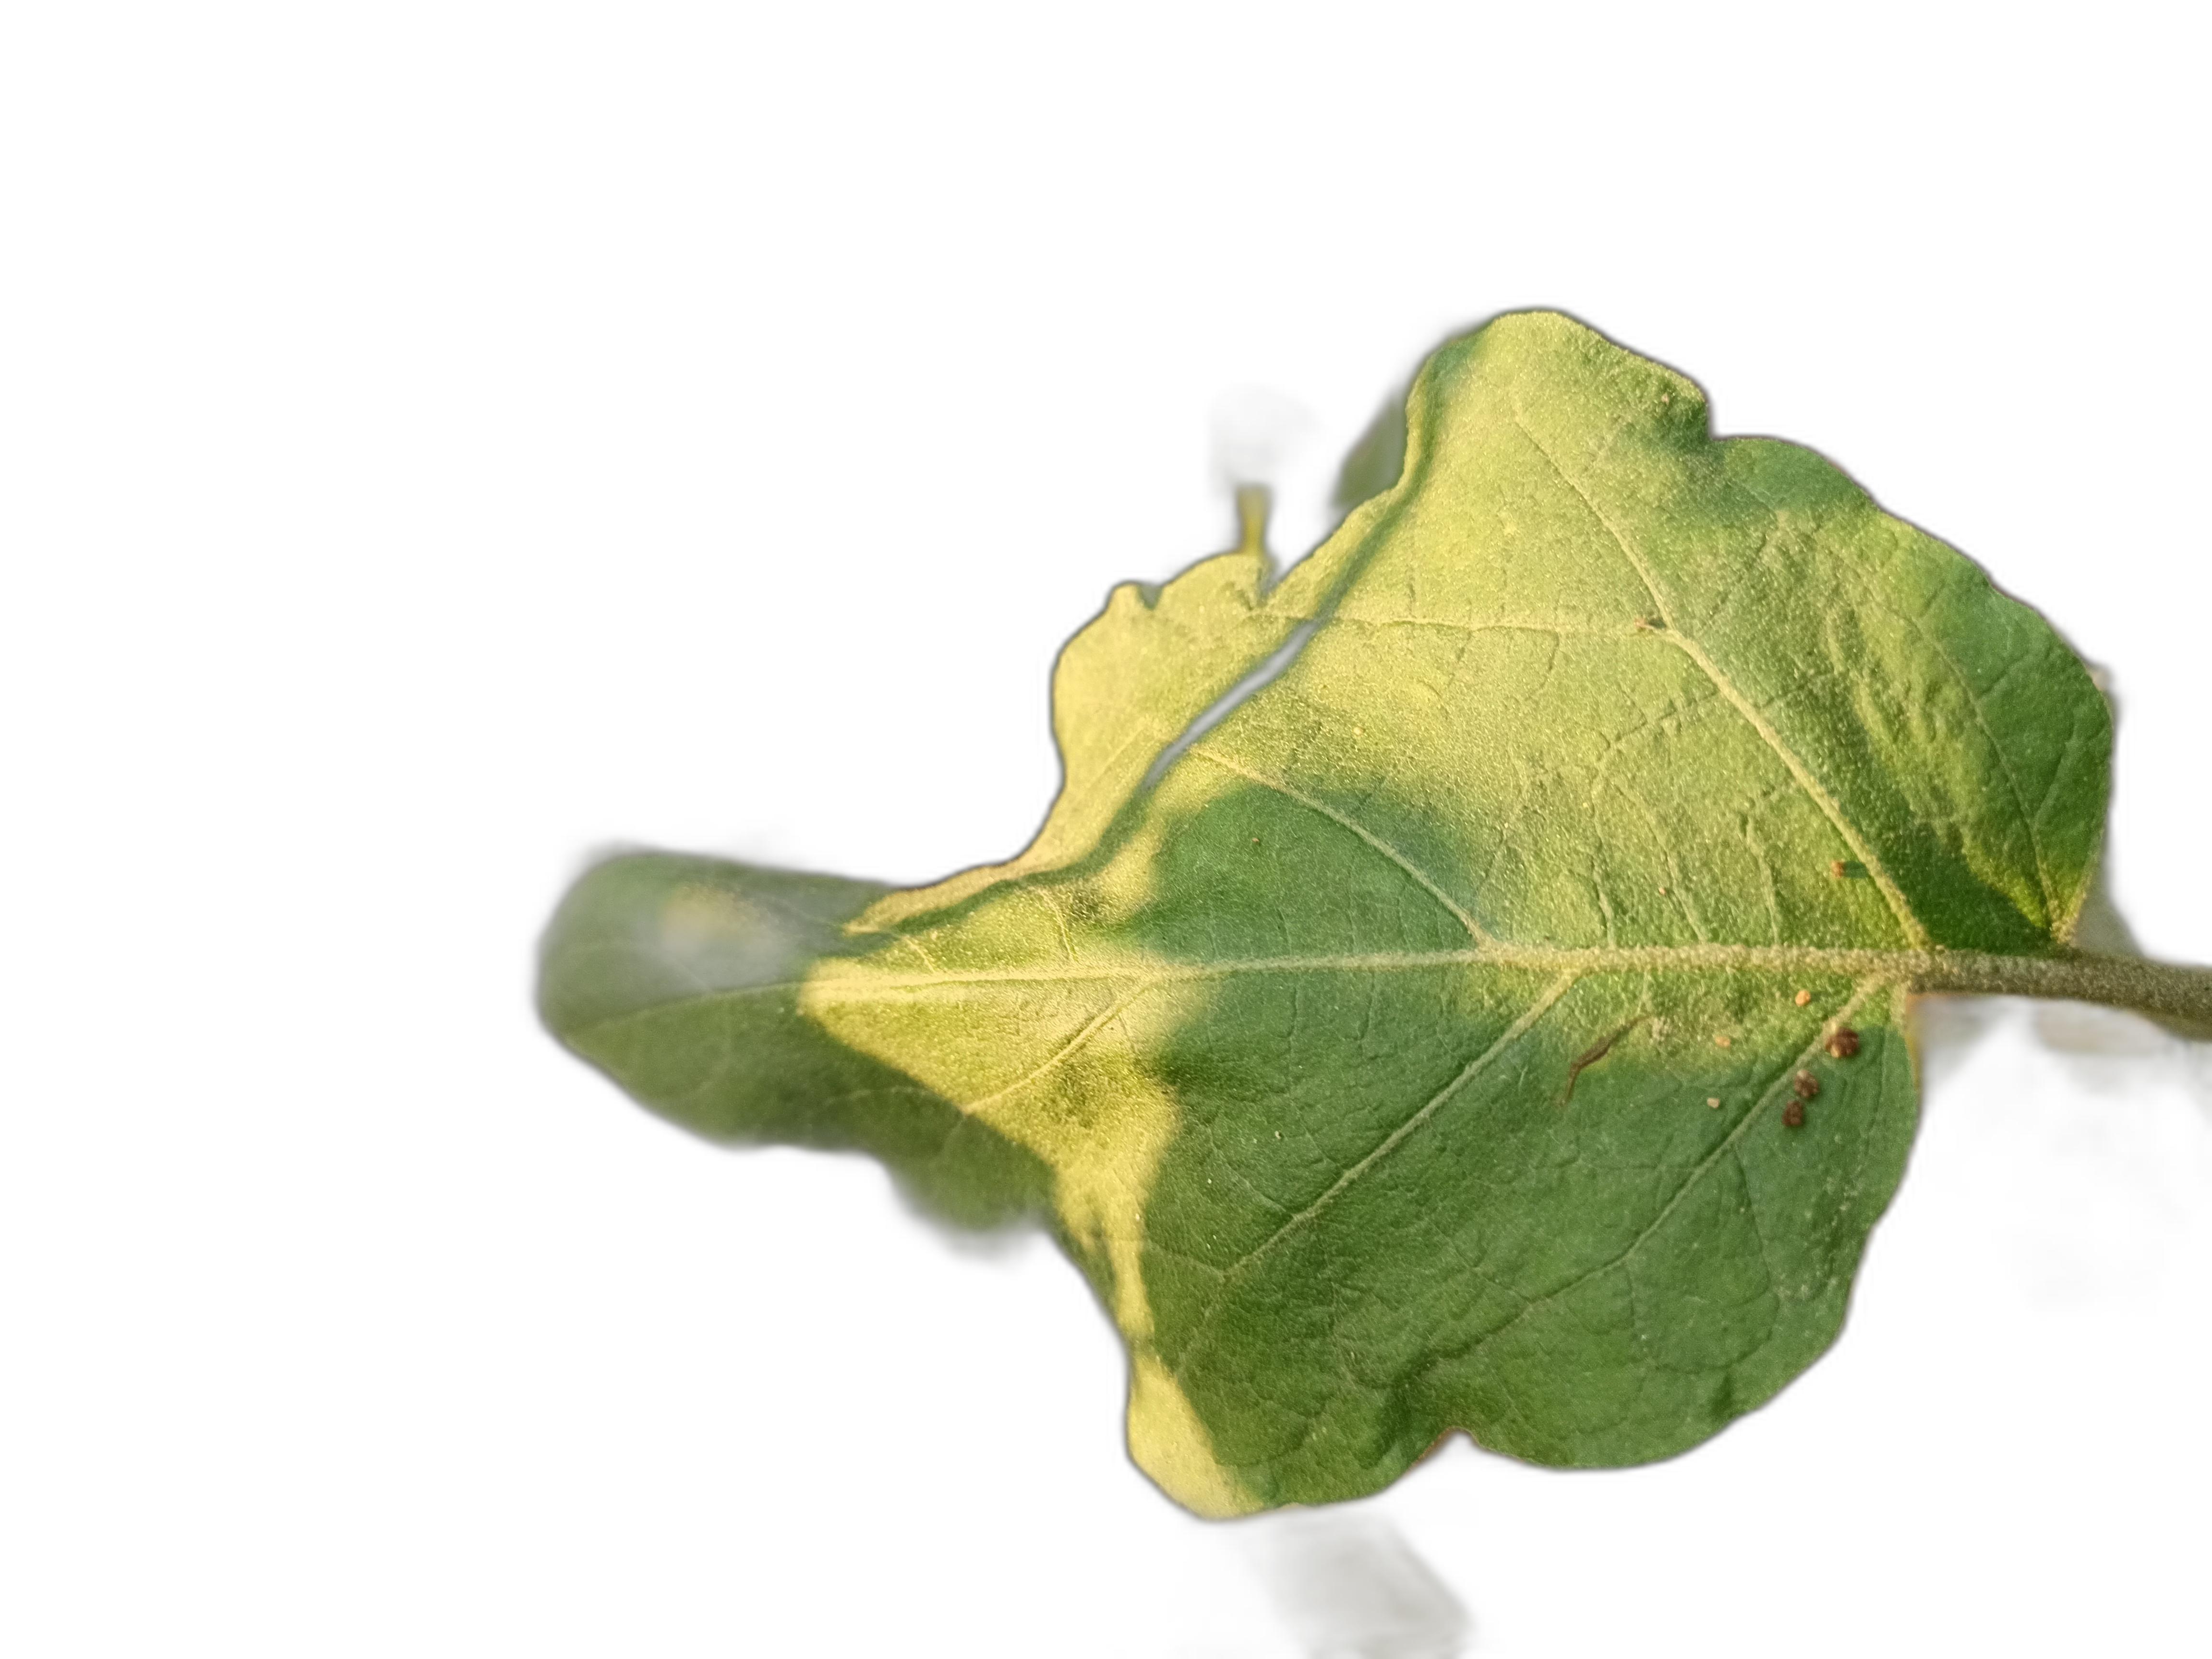
Label: Healthy Leaf